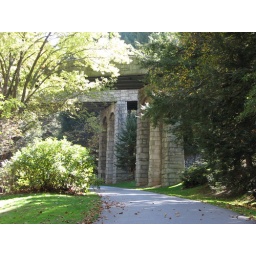
The highway passes over the Biltmore estates in such a way as to hide the ugliness of the road from sight.